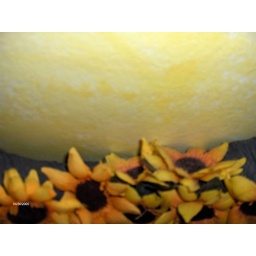
these are fake sunflowers(yes they're fake) against a wall in my kitchen